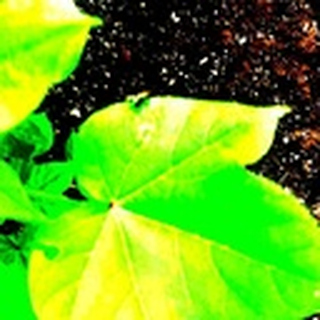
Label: healthy_cotton